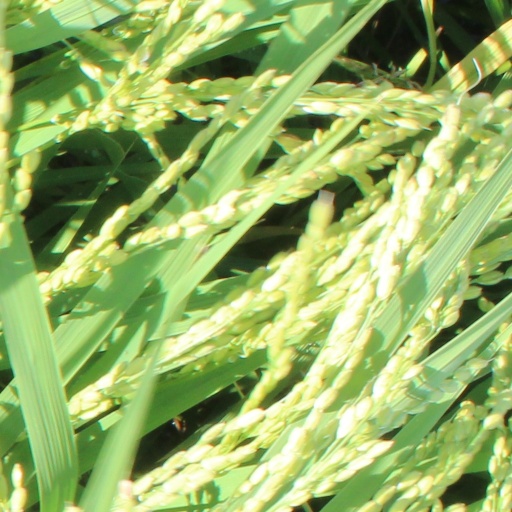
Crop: rice